Openreach

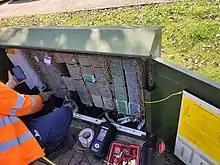
An engineer works at a VDSL cabinet

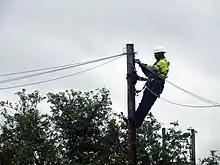
Man up a pole working at a block terminal

Field Telecommunications engineers install and maintain the physical network wiring from the telephone exchange into end customers' premises on behalf of 537 communication providers (CPs) which sell services directly to end customers.